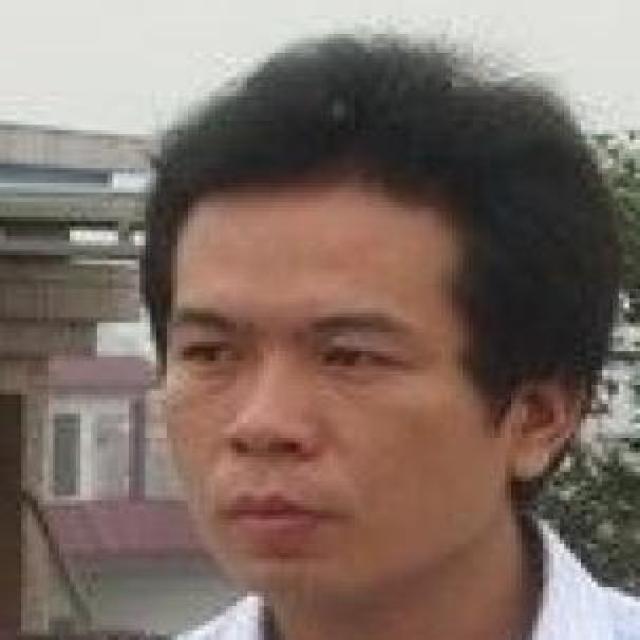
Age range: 21-44